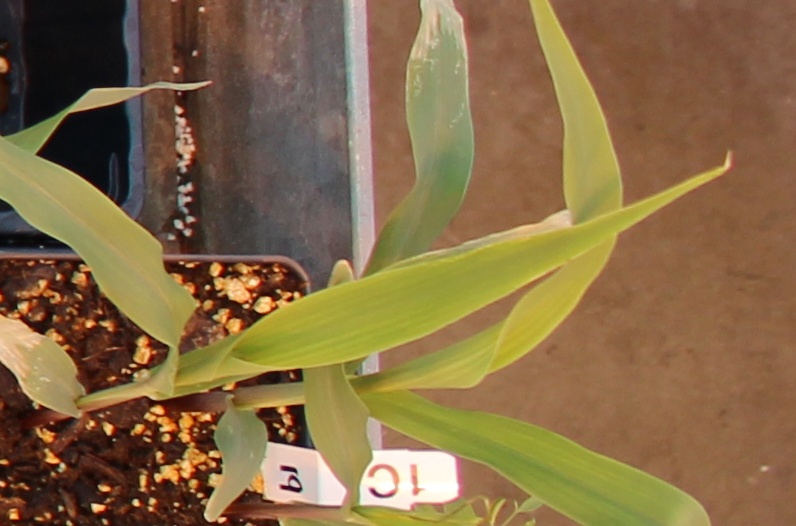
Label: Corn